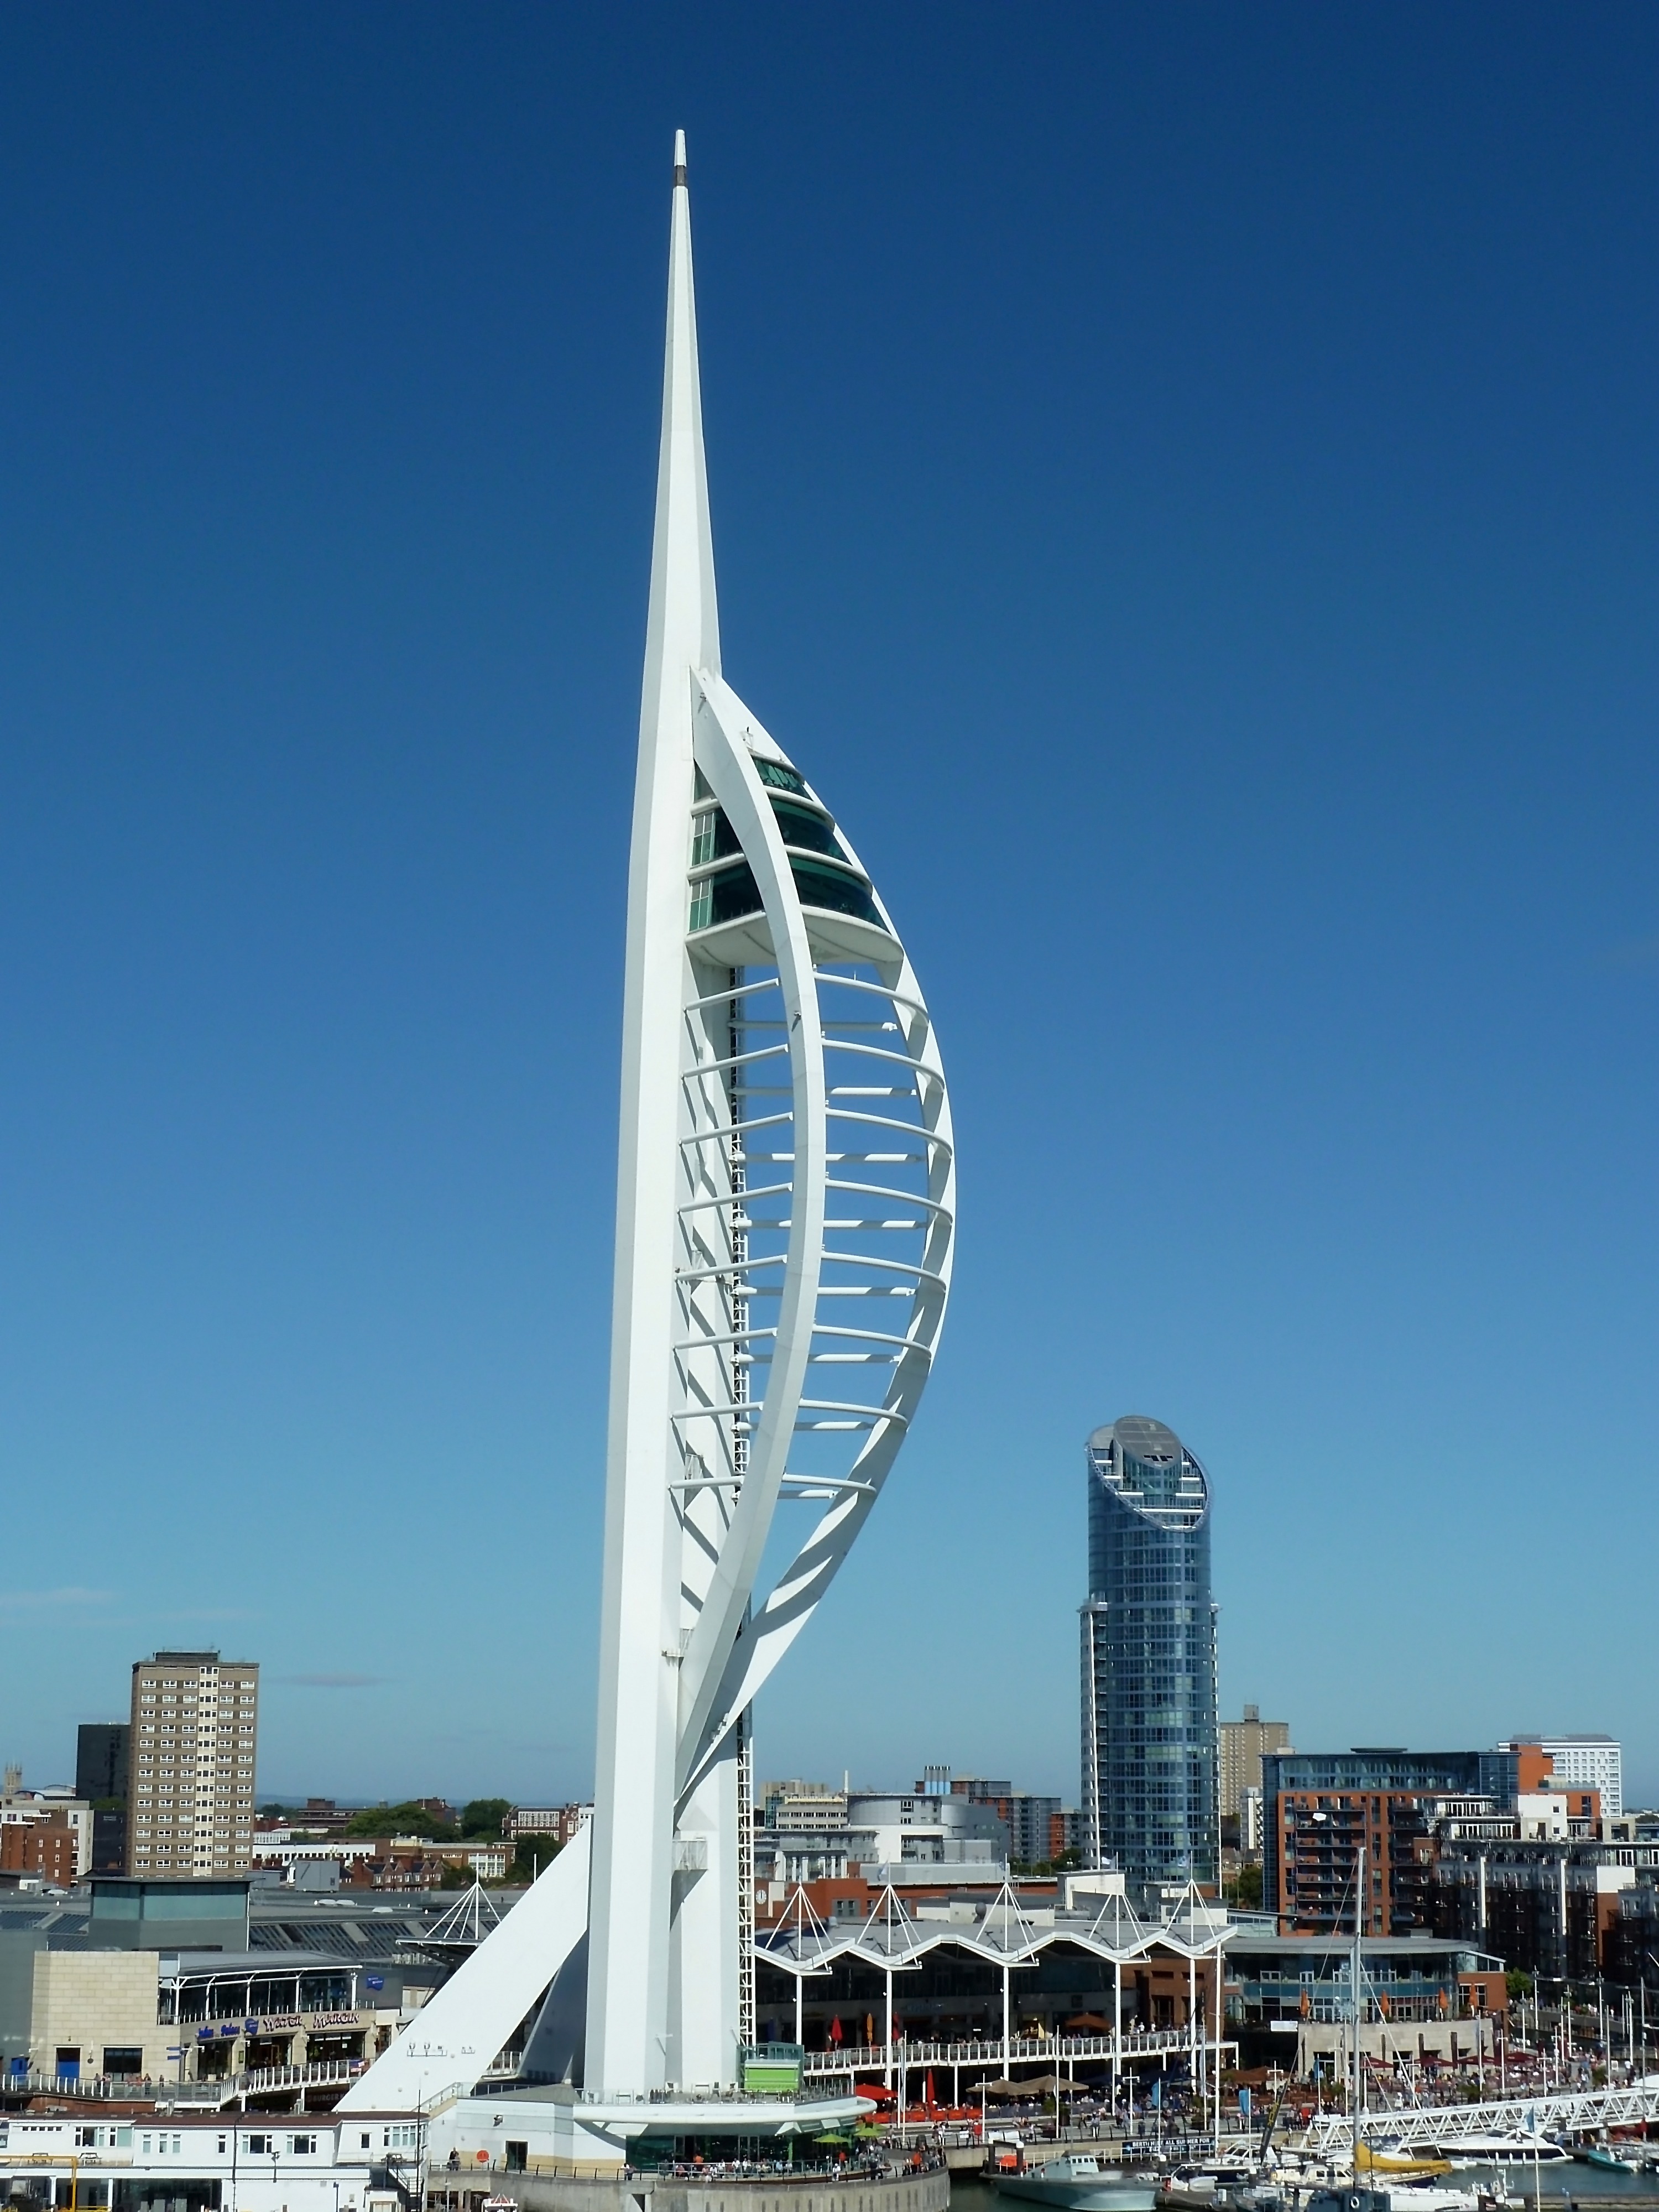
sky, white, skyline, building, skyscraper, cityscape, summer, high, tower, mast, landmark, blue, port, tower block, sunny, large, metropolis, united kingdom